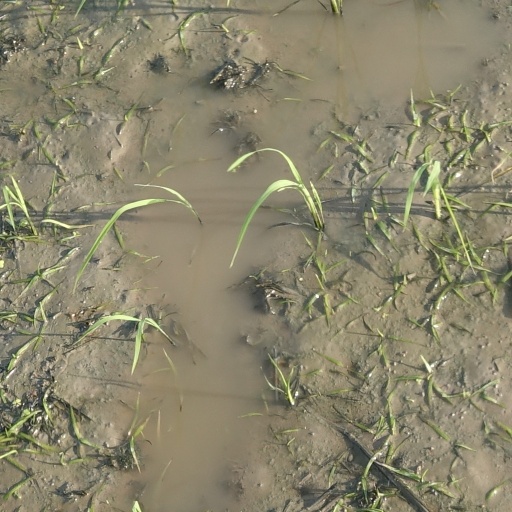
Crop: rice